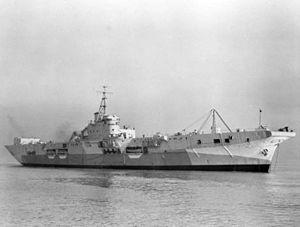
Cet article contient la liste des porte-avions de la Royal Navy.